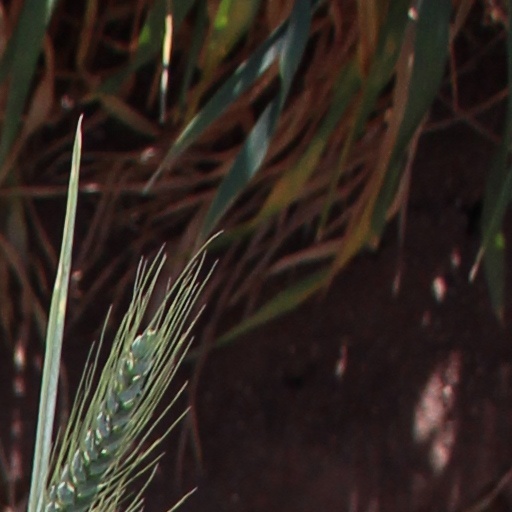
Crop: wheat